J. J. Raterink

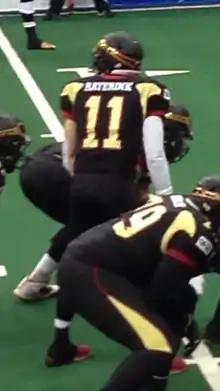
Raterink with the Iowa Barnstormers in 2013.

Raterink was assigned to the expansion Kansas City Command in 2011, where he was named the starting quarterback. After 13 games Raterink was traded back to Chicago.